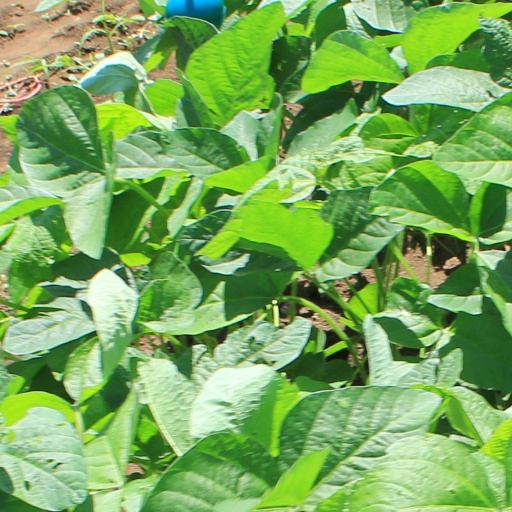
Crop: soybean